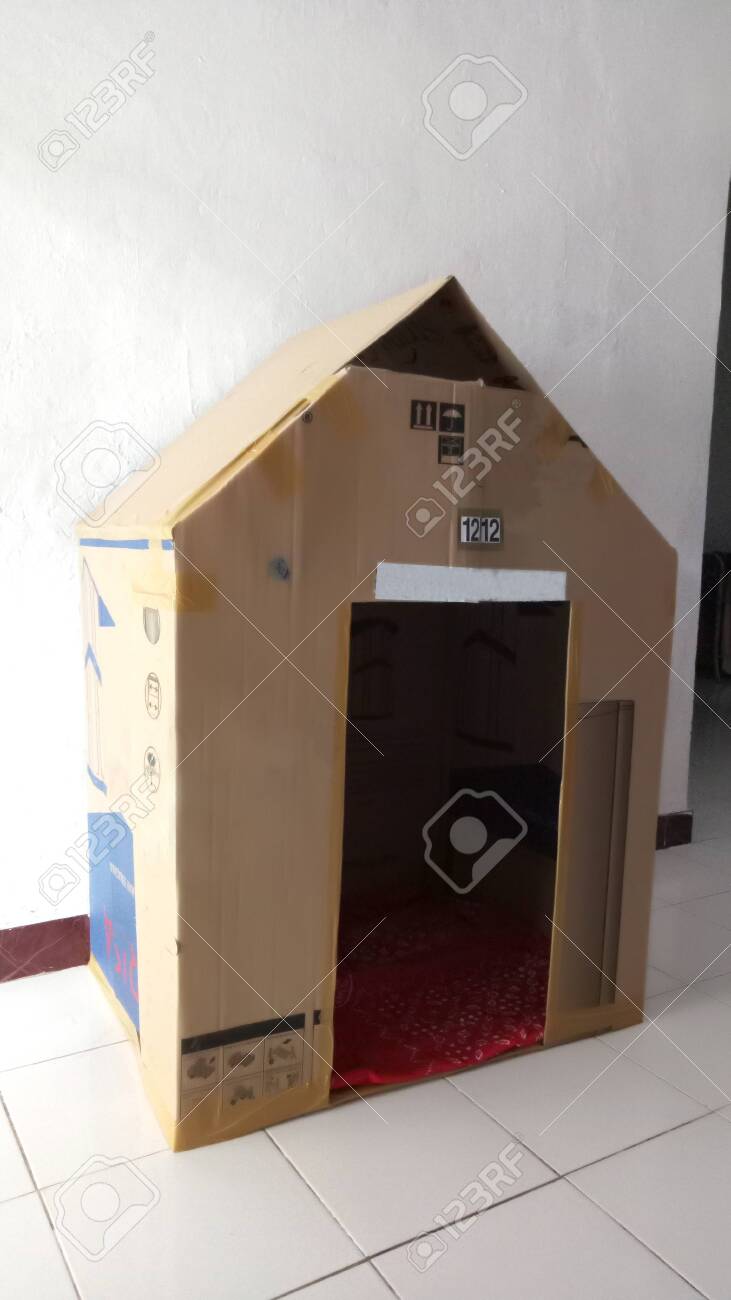
Label: cardboard